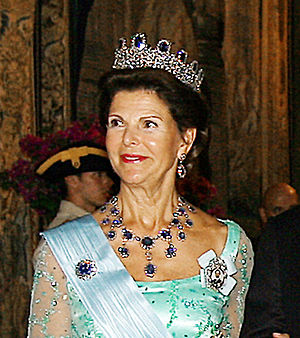
Dronning / Nuværende dronninger
Dronning er en titel, der tilfalder en konges hustru eller en kvindelig monark.